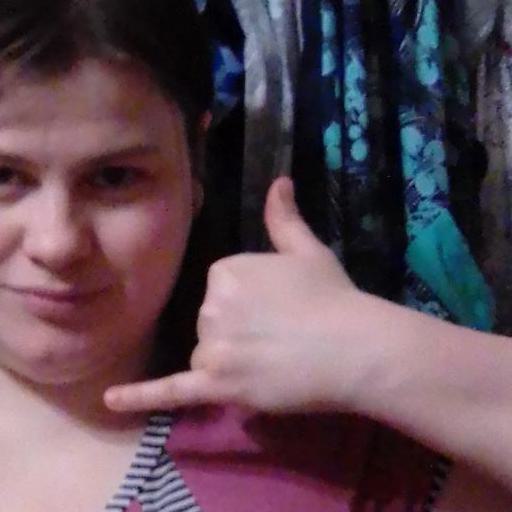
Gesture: call